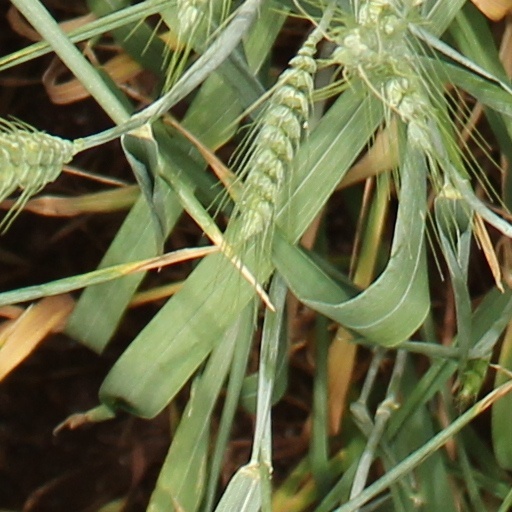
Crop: wheat